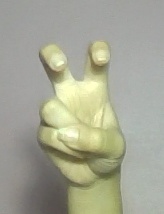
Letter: toot